Albert Sharpe (American football)

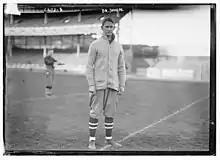
Sharpe in 1914

Albert Hayes Sharpe (October 7, 1877 – May 17, 1966) was an All-American football player, coach and athletic director and medical doctor. He played football for Yale University and was selected as a halfback for the 1899 College Football All-America Team. Sharpe was also a star basketball player in the early years of the college game. Sharpe also excelled in baseball, gymnastics, rowing and track. In 1915, Sharpe was selected by one sporting expert as the greatest living athlete in the United States. He later served as a coach and administrator at Cornell University, Yale, the Ithaca School of Physical Education and Washington University in St. Louis.